Lagonda V12

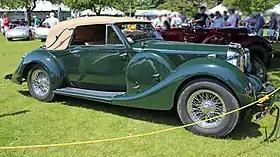
1940 Lagonda V12

The Lagonda V12 is a classic, luxury, large car produced by the British Lagonda company from 1938 until 1940. It was first shown at the 1936 London Motor Show but production did not commence until 1938. A Lagonda V12 Rapide was the most expensive car shown at the 1939 40th Anniversary show of the New York International Motor Show, offered at $8900.